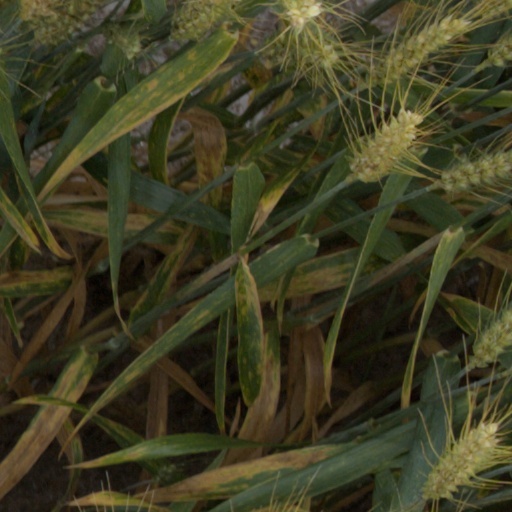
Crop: wheat